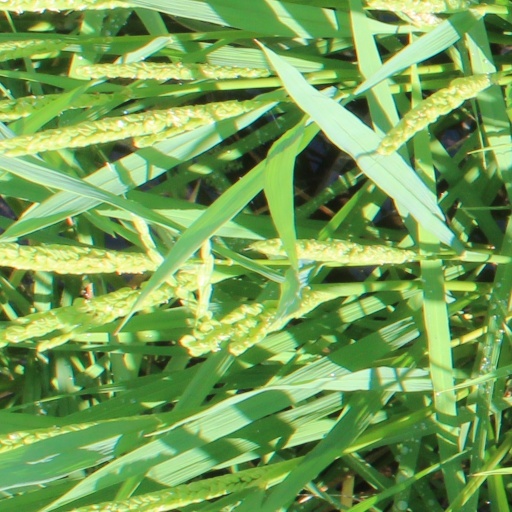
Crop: rice